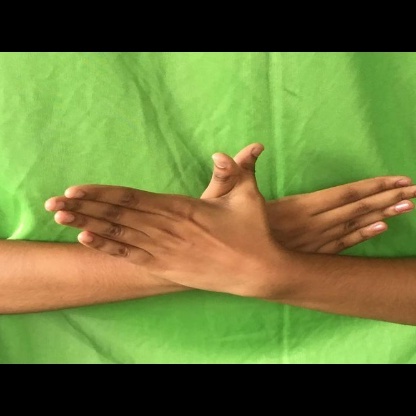
Mudra: Garuda